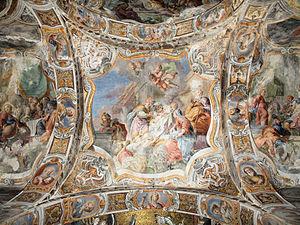
L'église de la Martorana, appelée aussi Santa Maria dell'Ammiraglio, située à Palerme sur la place Bellini, est une église en croix grecque qui connut des transformations importantes aux XIIIᵉ et XIVᵉ siècles. Les offices — catholiques — y sont célébrés dans le rite grec orthodoxe. Ses parties les plus anciennes sont représentatives d'une architecture byzanto-normande commune en Sicile à cette époque.